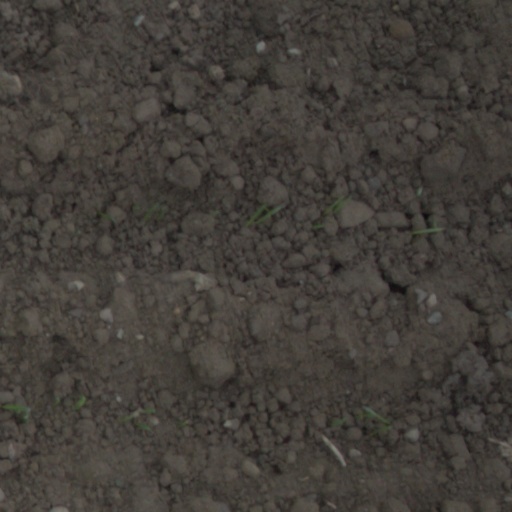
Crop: wheat